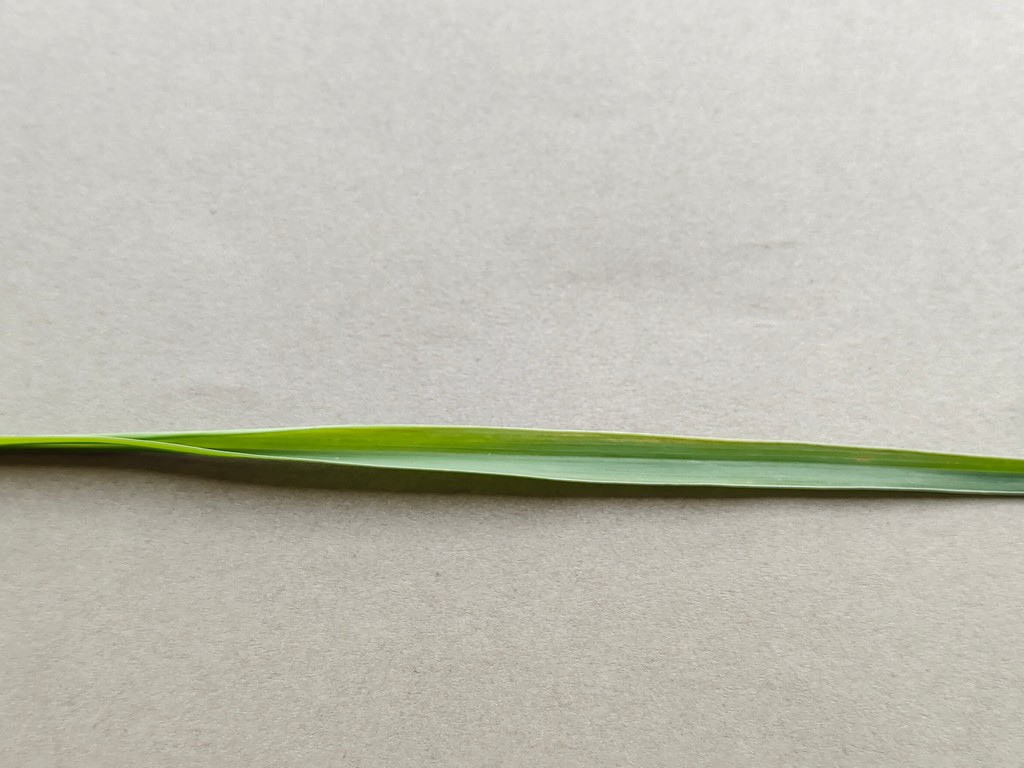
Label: Healthy